Industry Bar

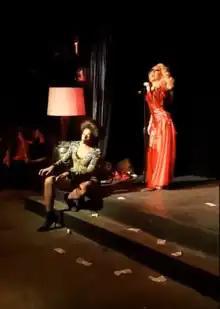
The stage area at Industry during a drag show in 2019

"New York" magazine rates Industry 68 out of 100, indicating "not terrible". The club ranked 17th on "Time Out New York" 2022 list of "the 24 best gay bars in NYC". Vice News staff included Industry on a 2016 compilation of New York City's "hottest gay nightlife spots", and Jeffrey James Keyes of "Metrosource" labeled it one of the city's top 50 gay bars in 2018. In his 2015 selection of "the best gay bars in Hell's Kitchen", Ethan LaCroix of "Time Out New York" described Industry as a "sultry midtown drinkery". ShermansTravel places Industry among "the best gay and queer bars in Manhattan", calling it "industrial-chic" and identifying it as the most spacious gay bar in Hell's Kitchen. In 2023, Thrillist's Kyler Alvord put Industry on his list of "the best bars and hotspots for a queer night out in NYC", writing: "If you see wild club scenes in movies and think, 'that doesn’t exist IRL,' you clearly haven't been to Industry."